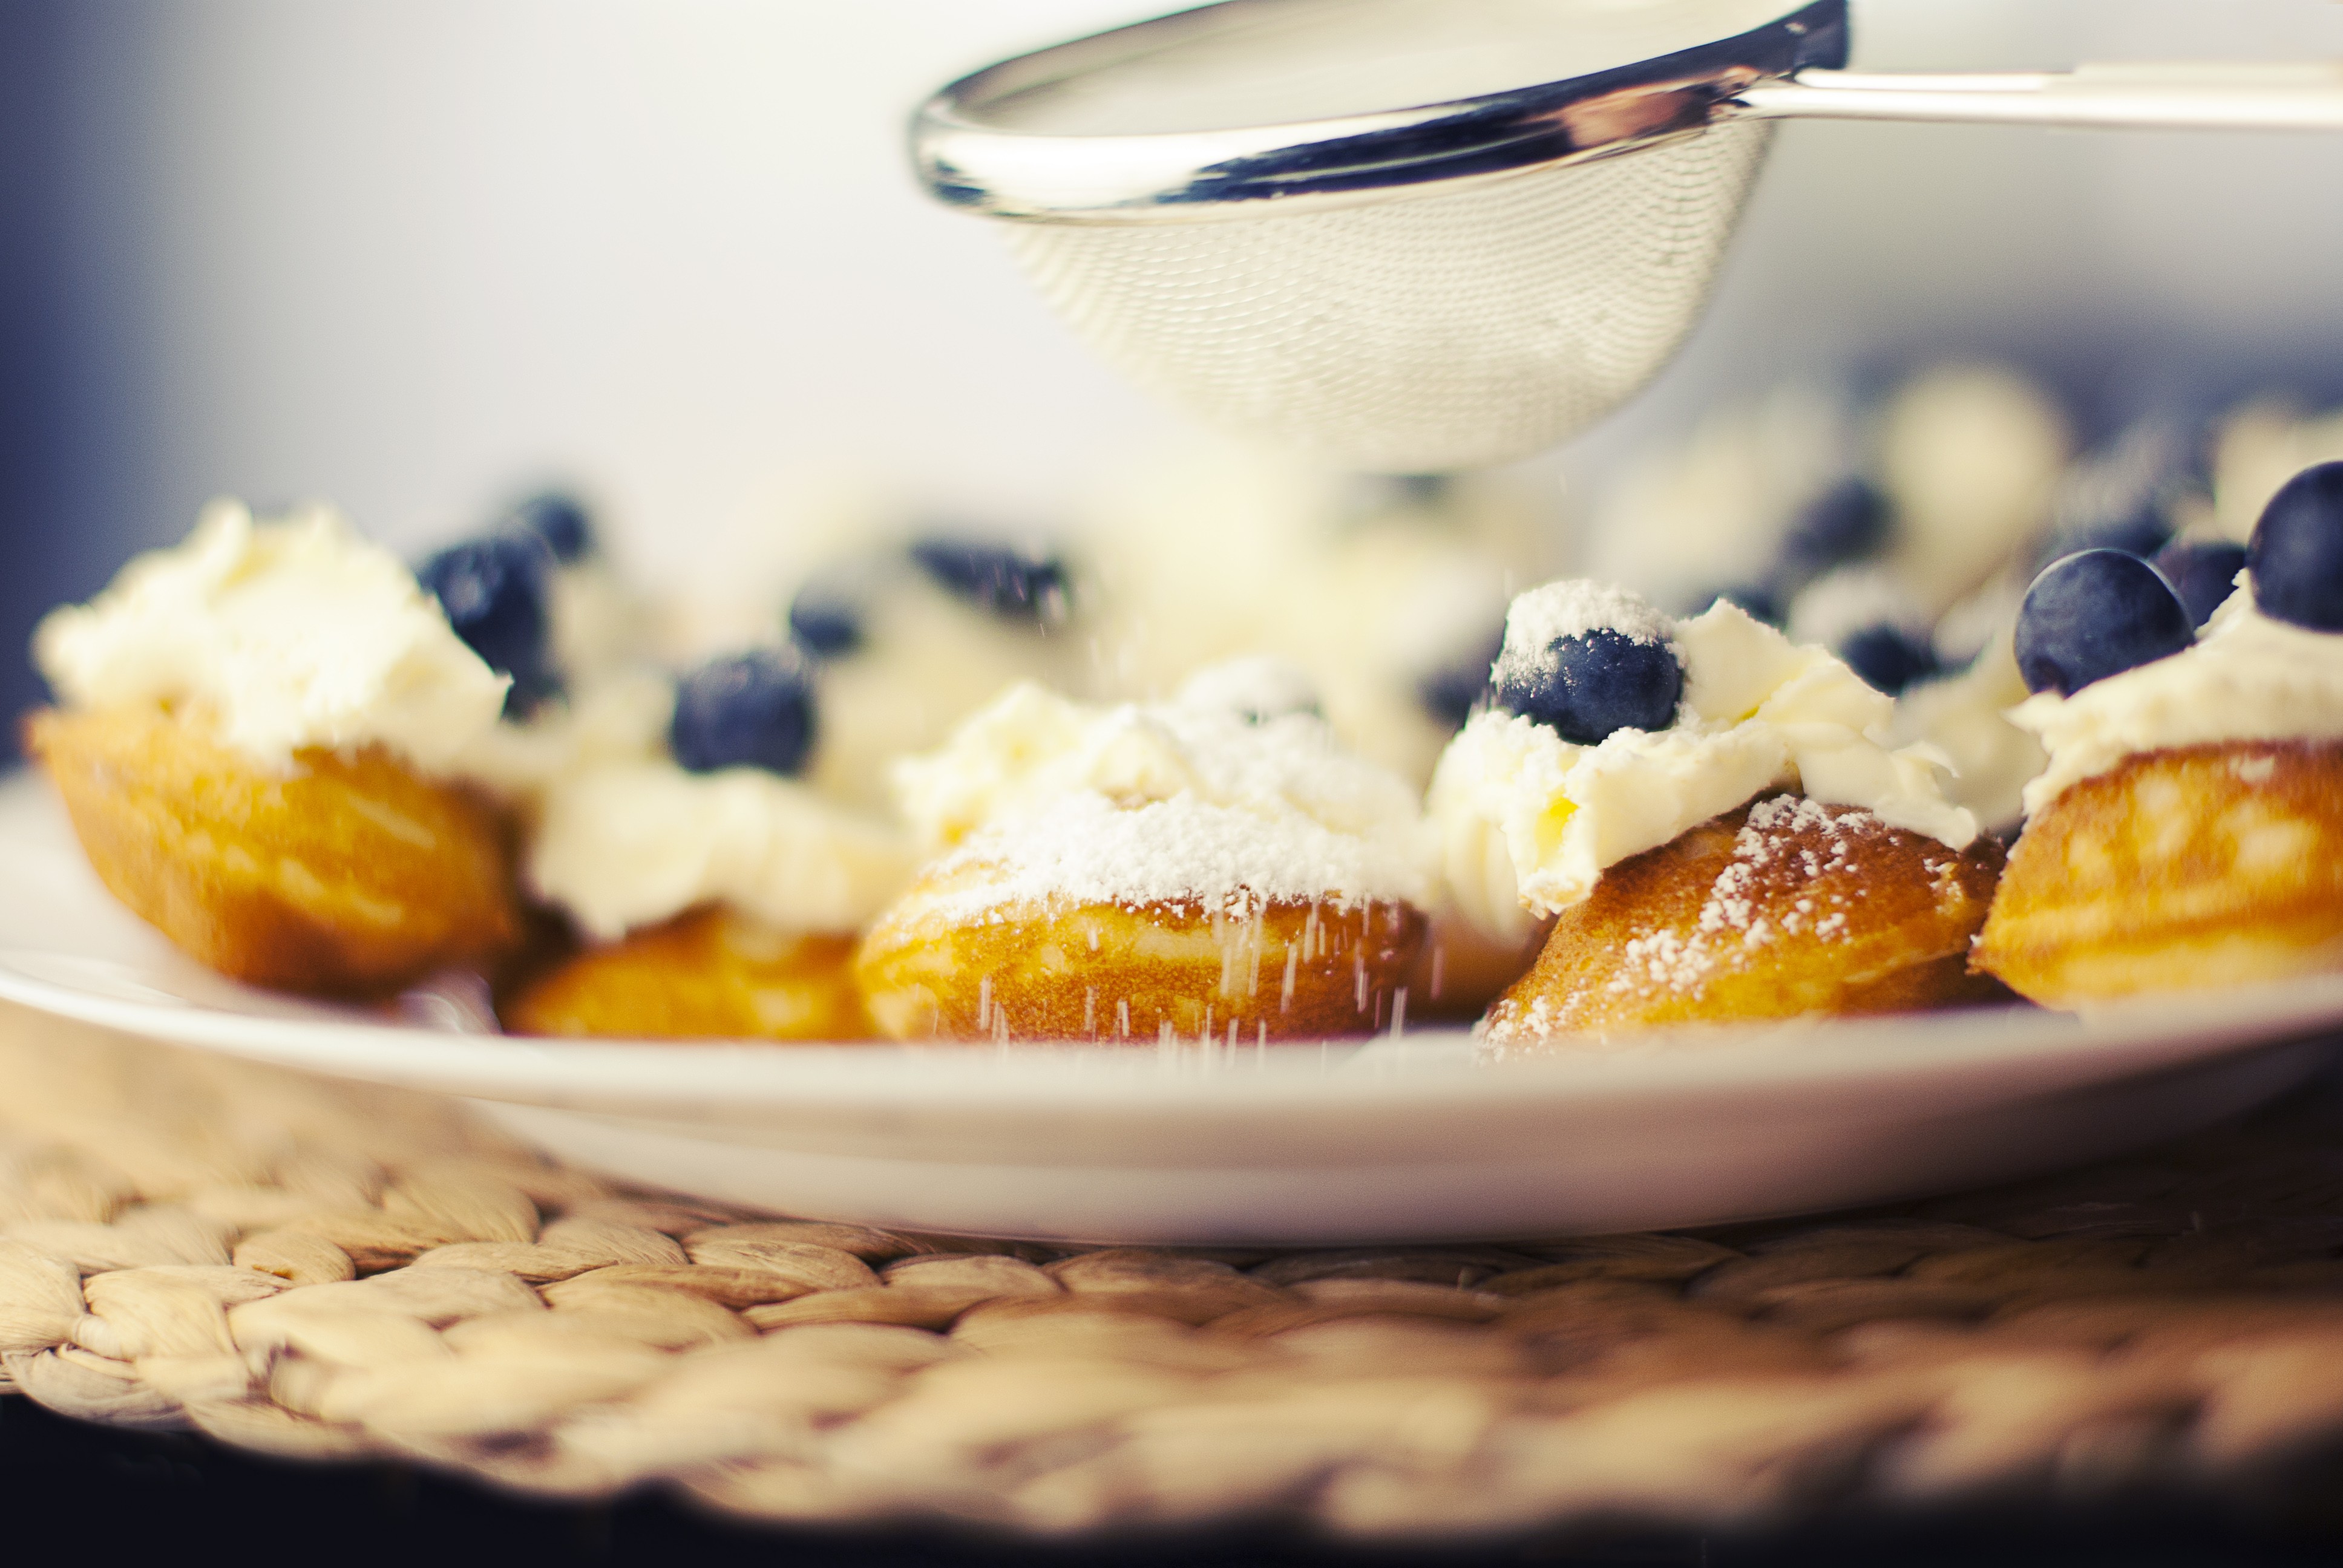
plant, fruit, berry, dish, meal, food, produce, breakfast, baking, dessert, cuisine, pastries, sweets, blueberries, muffins